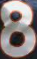
Number: 8